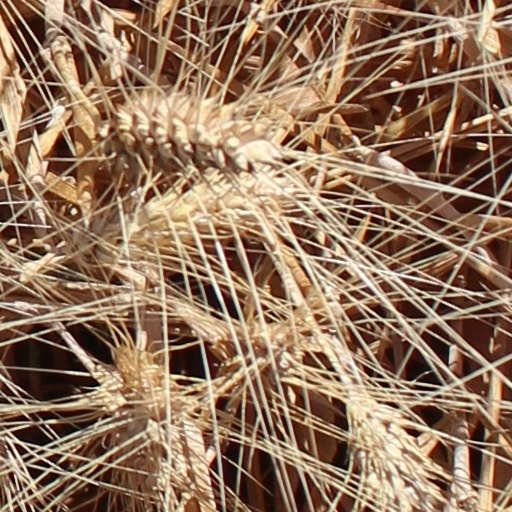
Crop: wheat